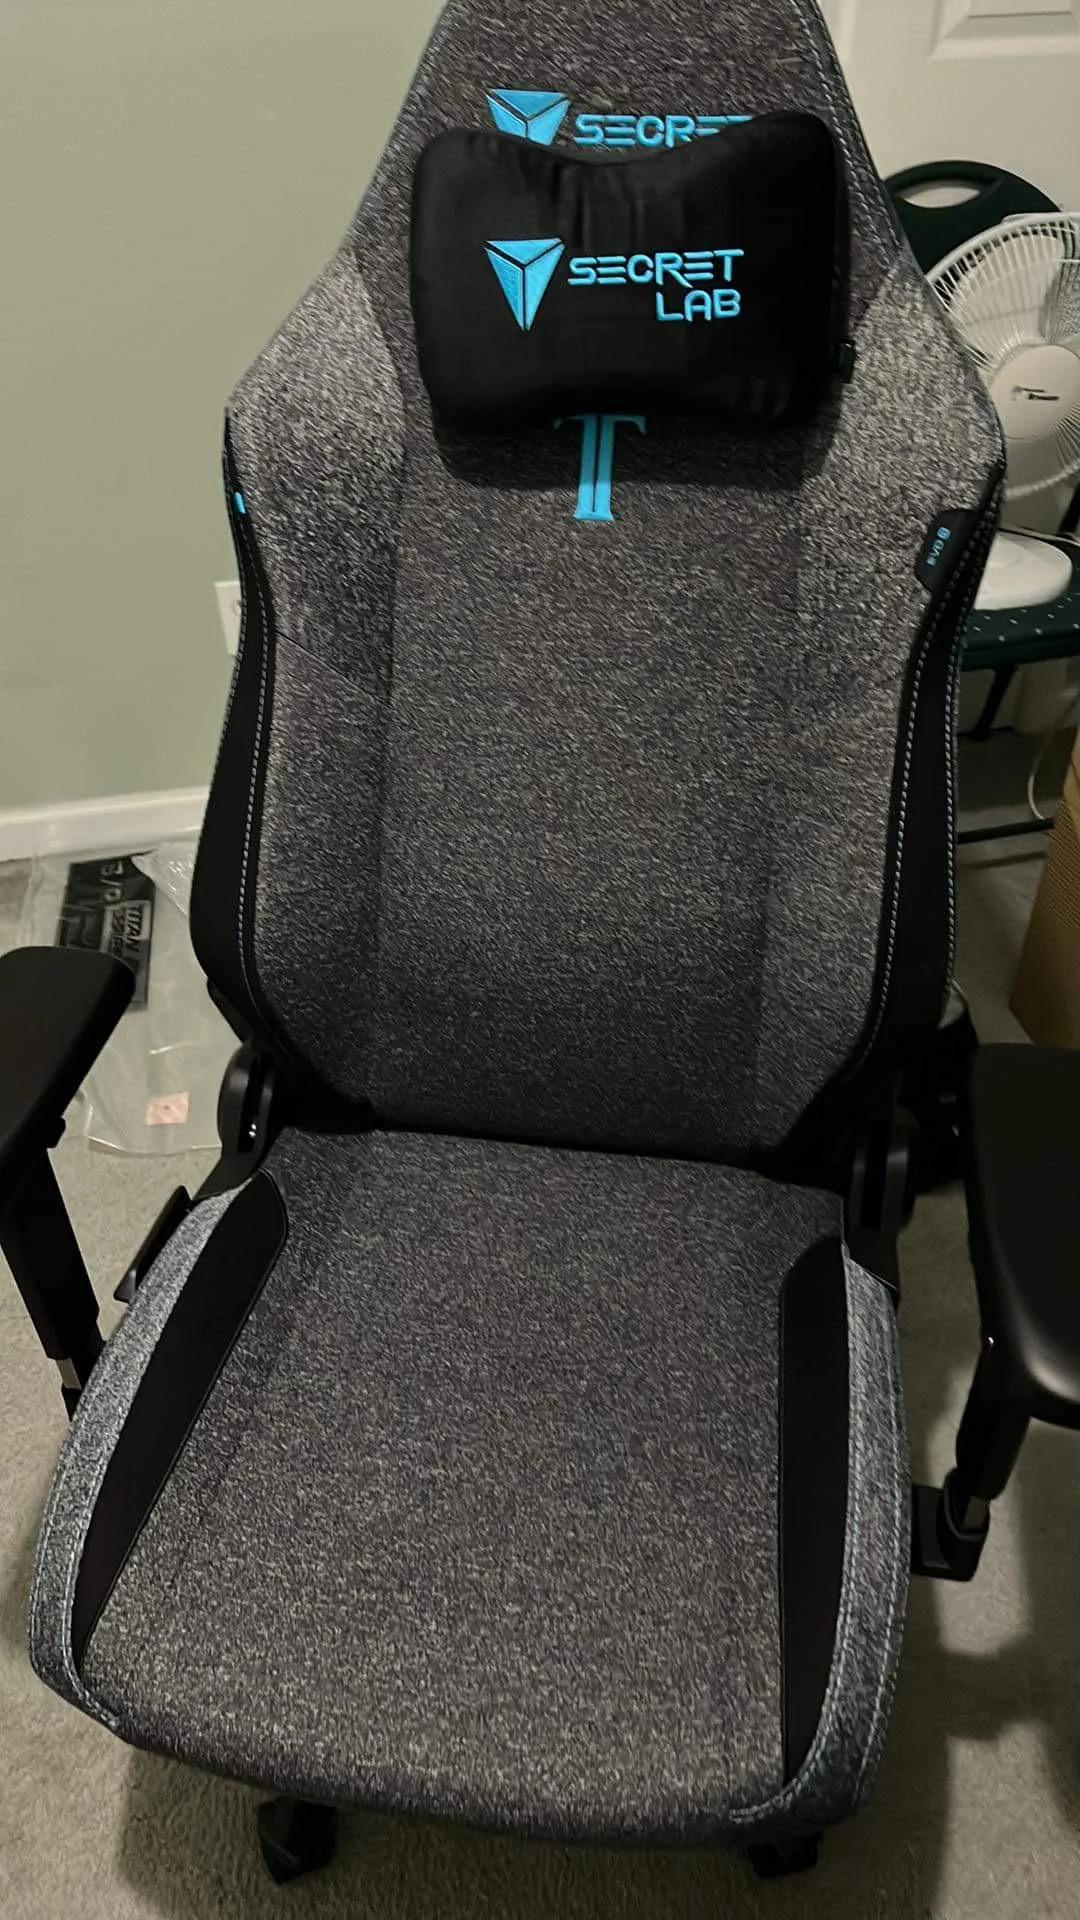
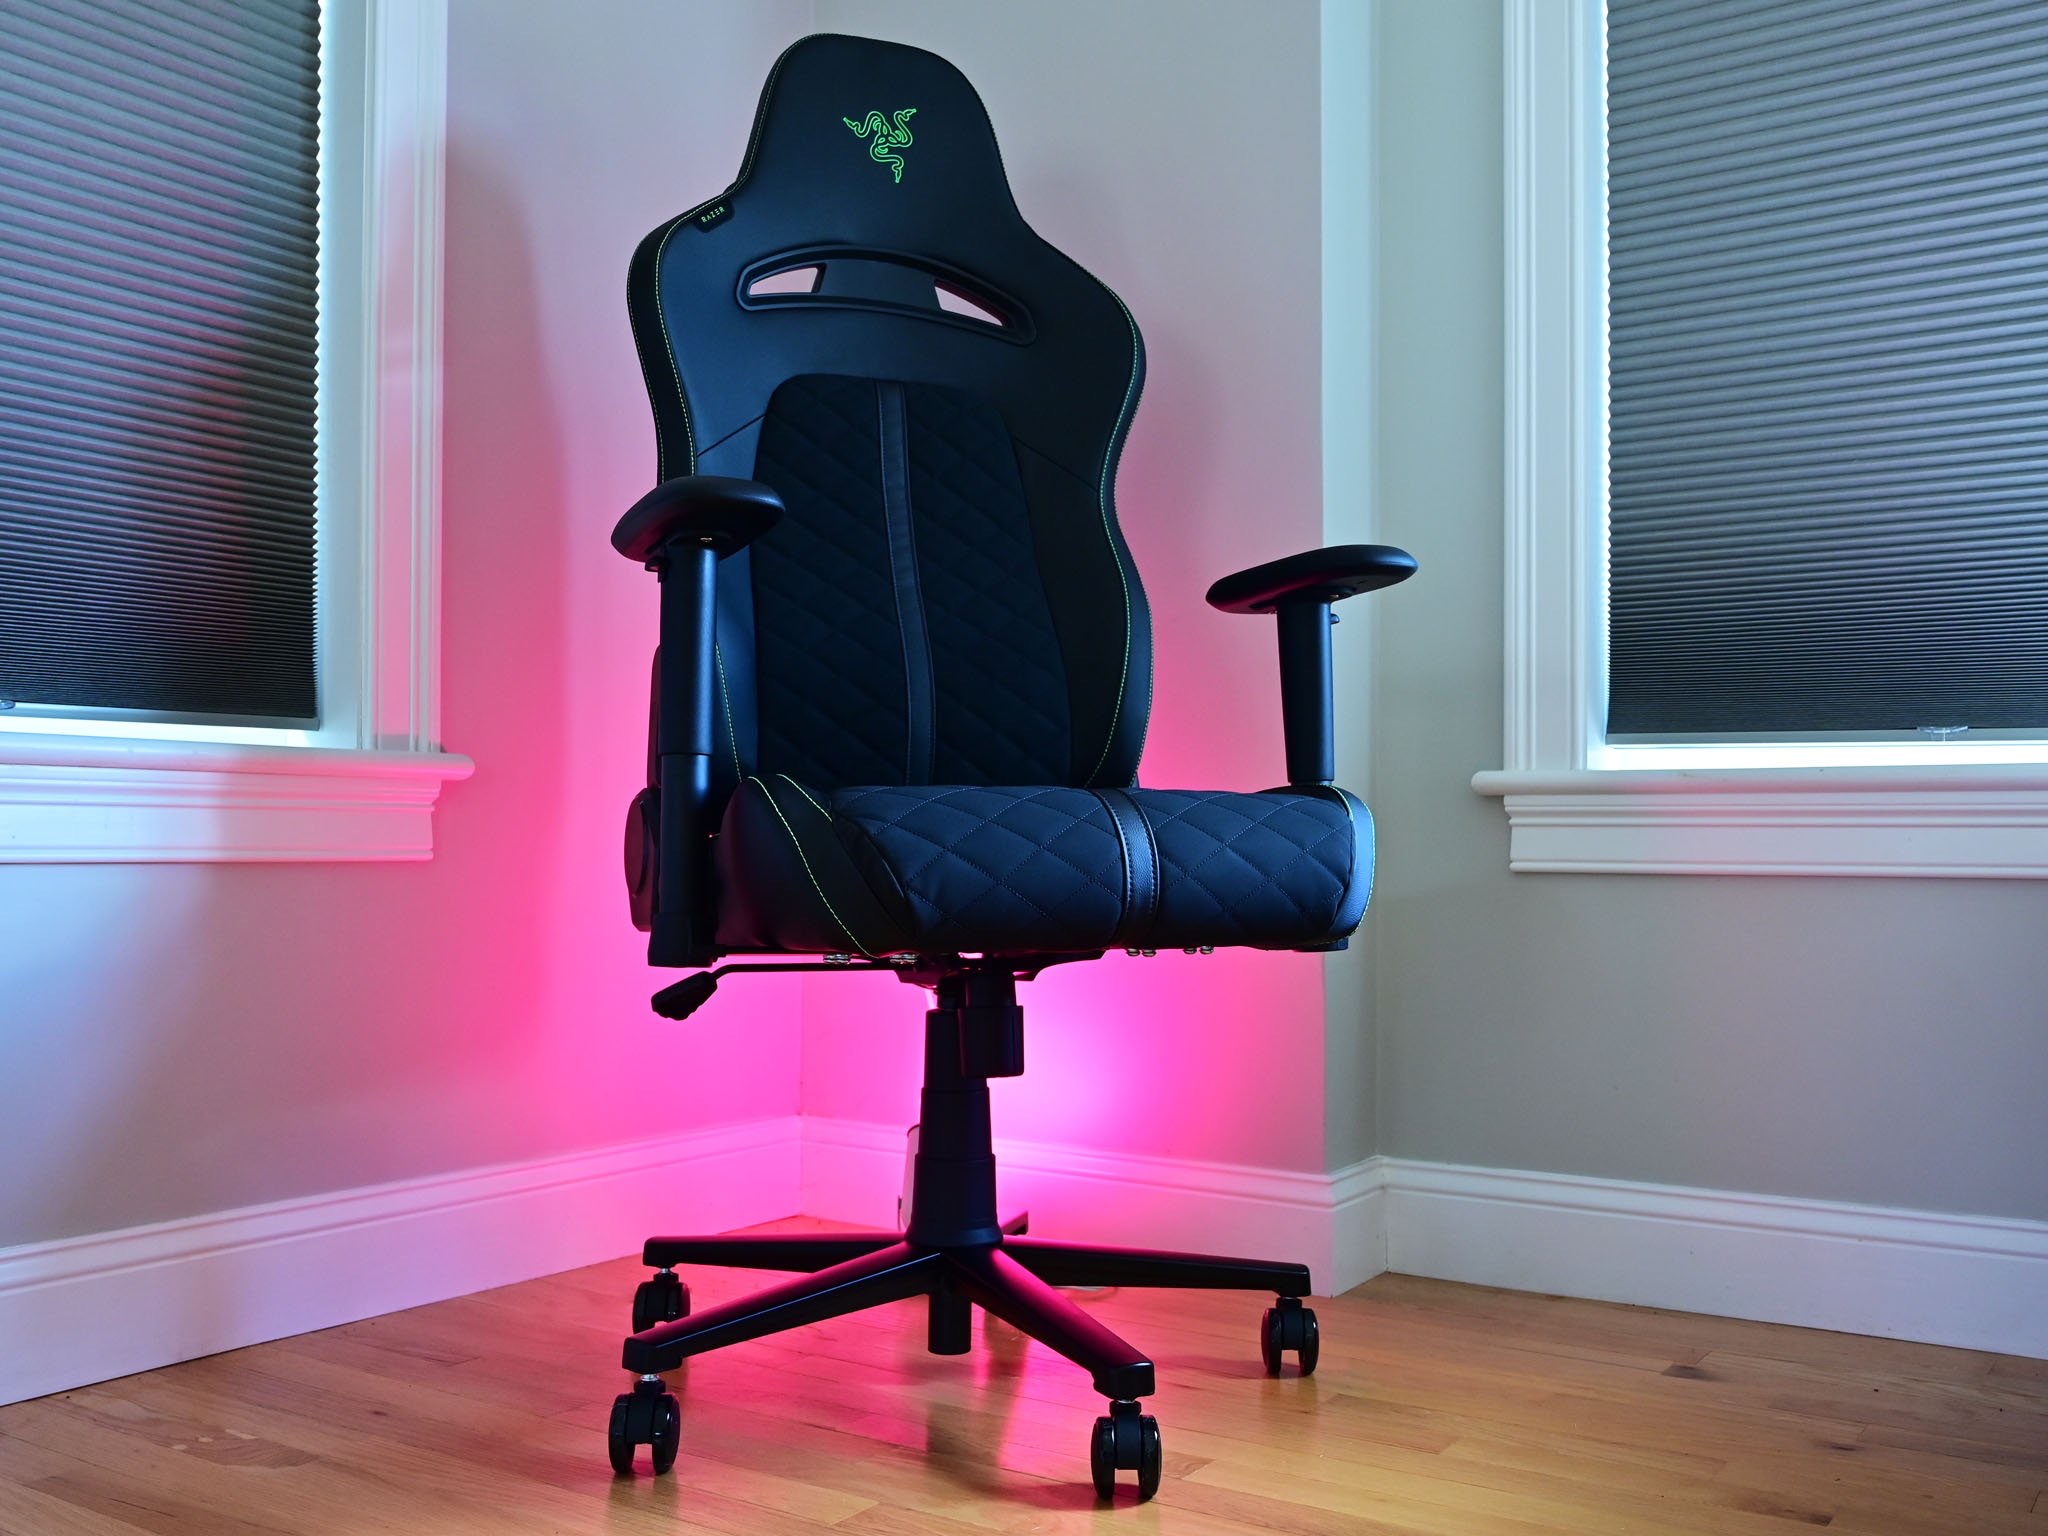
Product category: items_chair
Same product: no